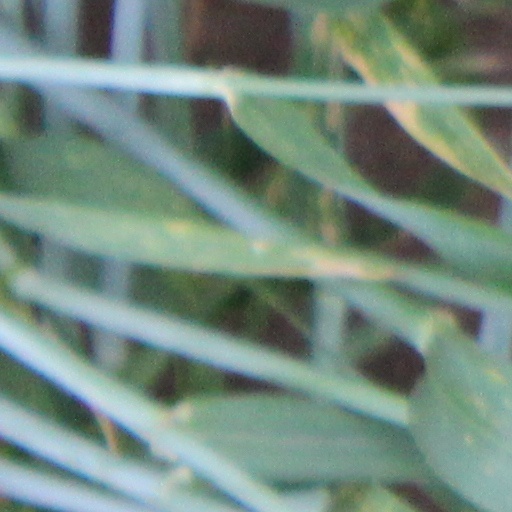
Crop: wheat